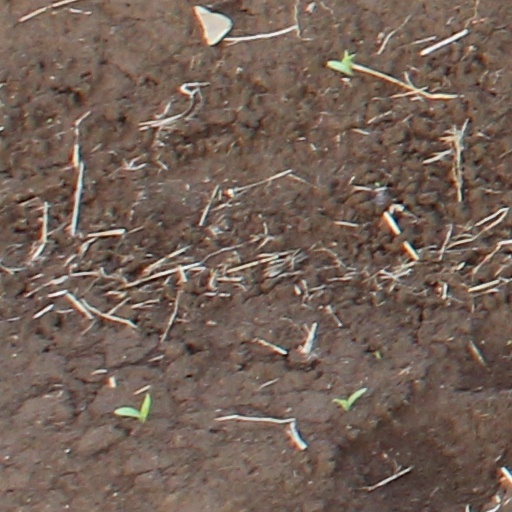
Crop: wheat